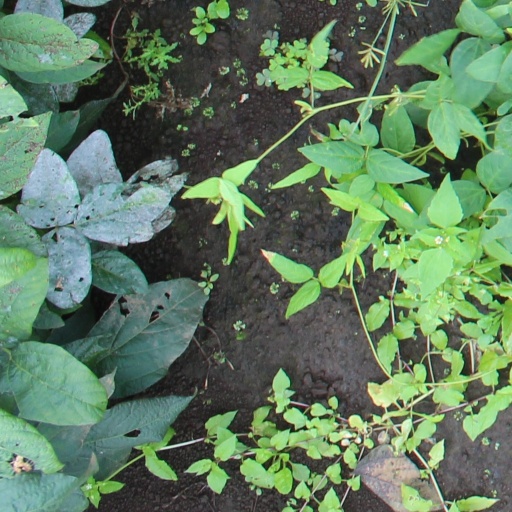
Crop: soybean